Forter Castle

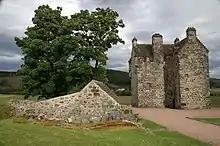
Forter Castle

Forter Castle is located in Glenisla, Perthshire, Scotland. It was built in 1560 by James Ogilvy, the 5th Lord of Airlie. In 1640, it was burned by Archibald Campbell, the 8th Earl of Argyll, but it was rebuilt in the early 1990s.